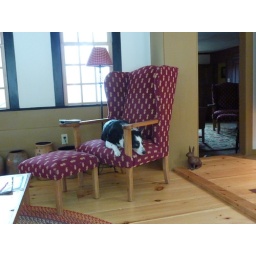
Sobe has taken to sitting in the chair by the window, listening and watching the world go by...